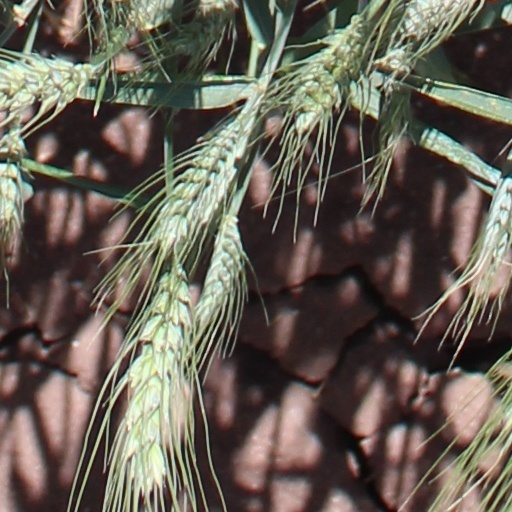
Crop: wheat